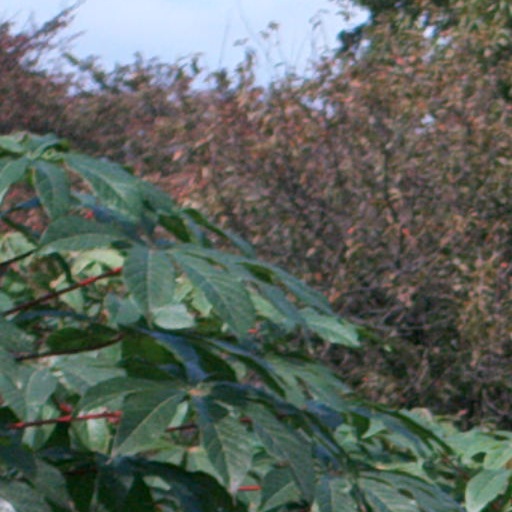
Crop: cassava